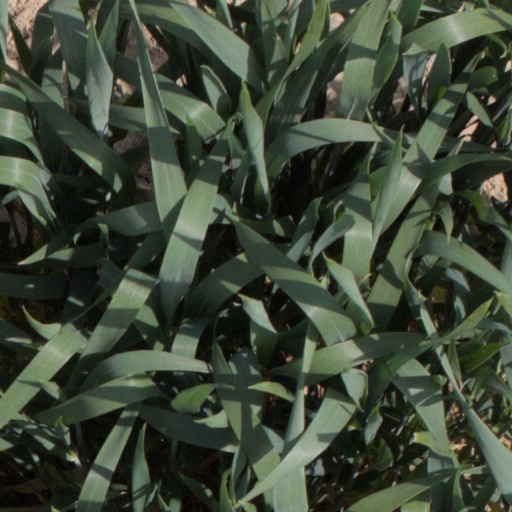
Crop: wheat